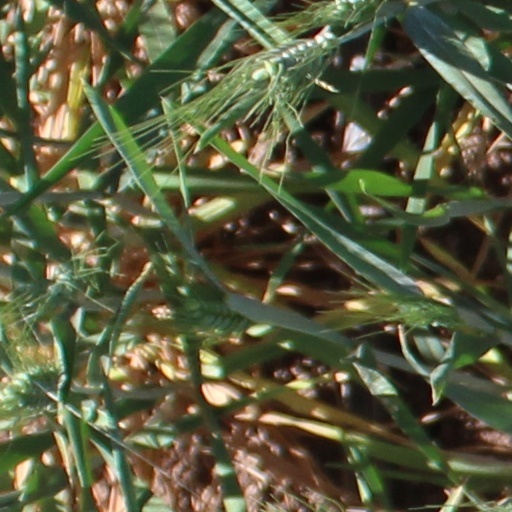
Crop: wheat